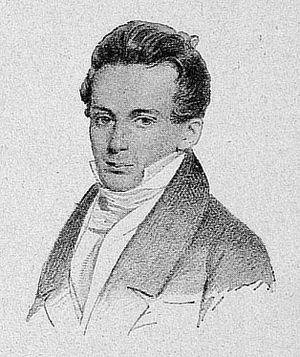
Pius Alexander Wolff, né le 3 mai 1782 à Augsbourg et mort le 28 août 1828 à Weimar, est un acteur et dramaturge allemand, mari de l'actrice Amalie Wolff-Malcomi.